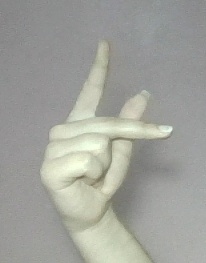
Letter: dha